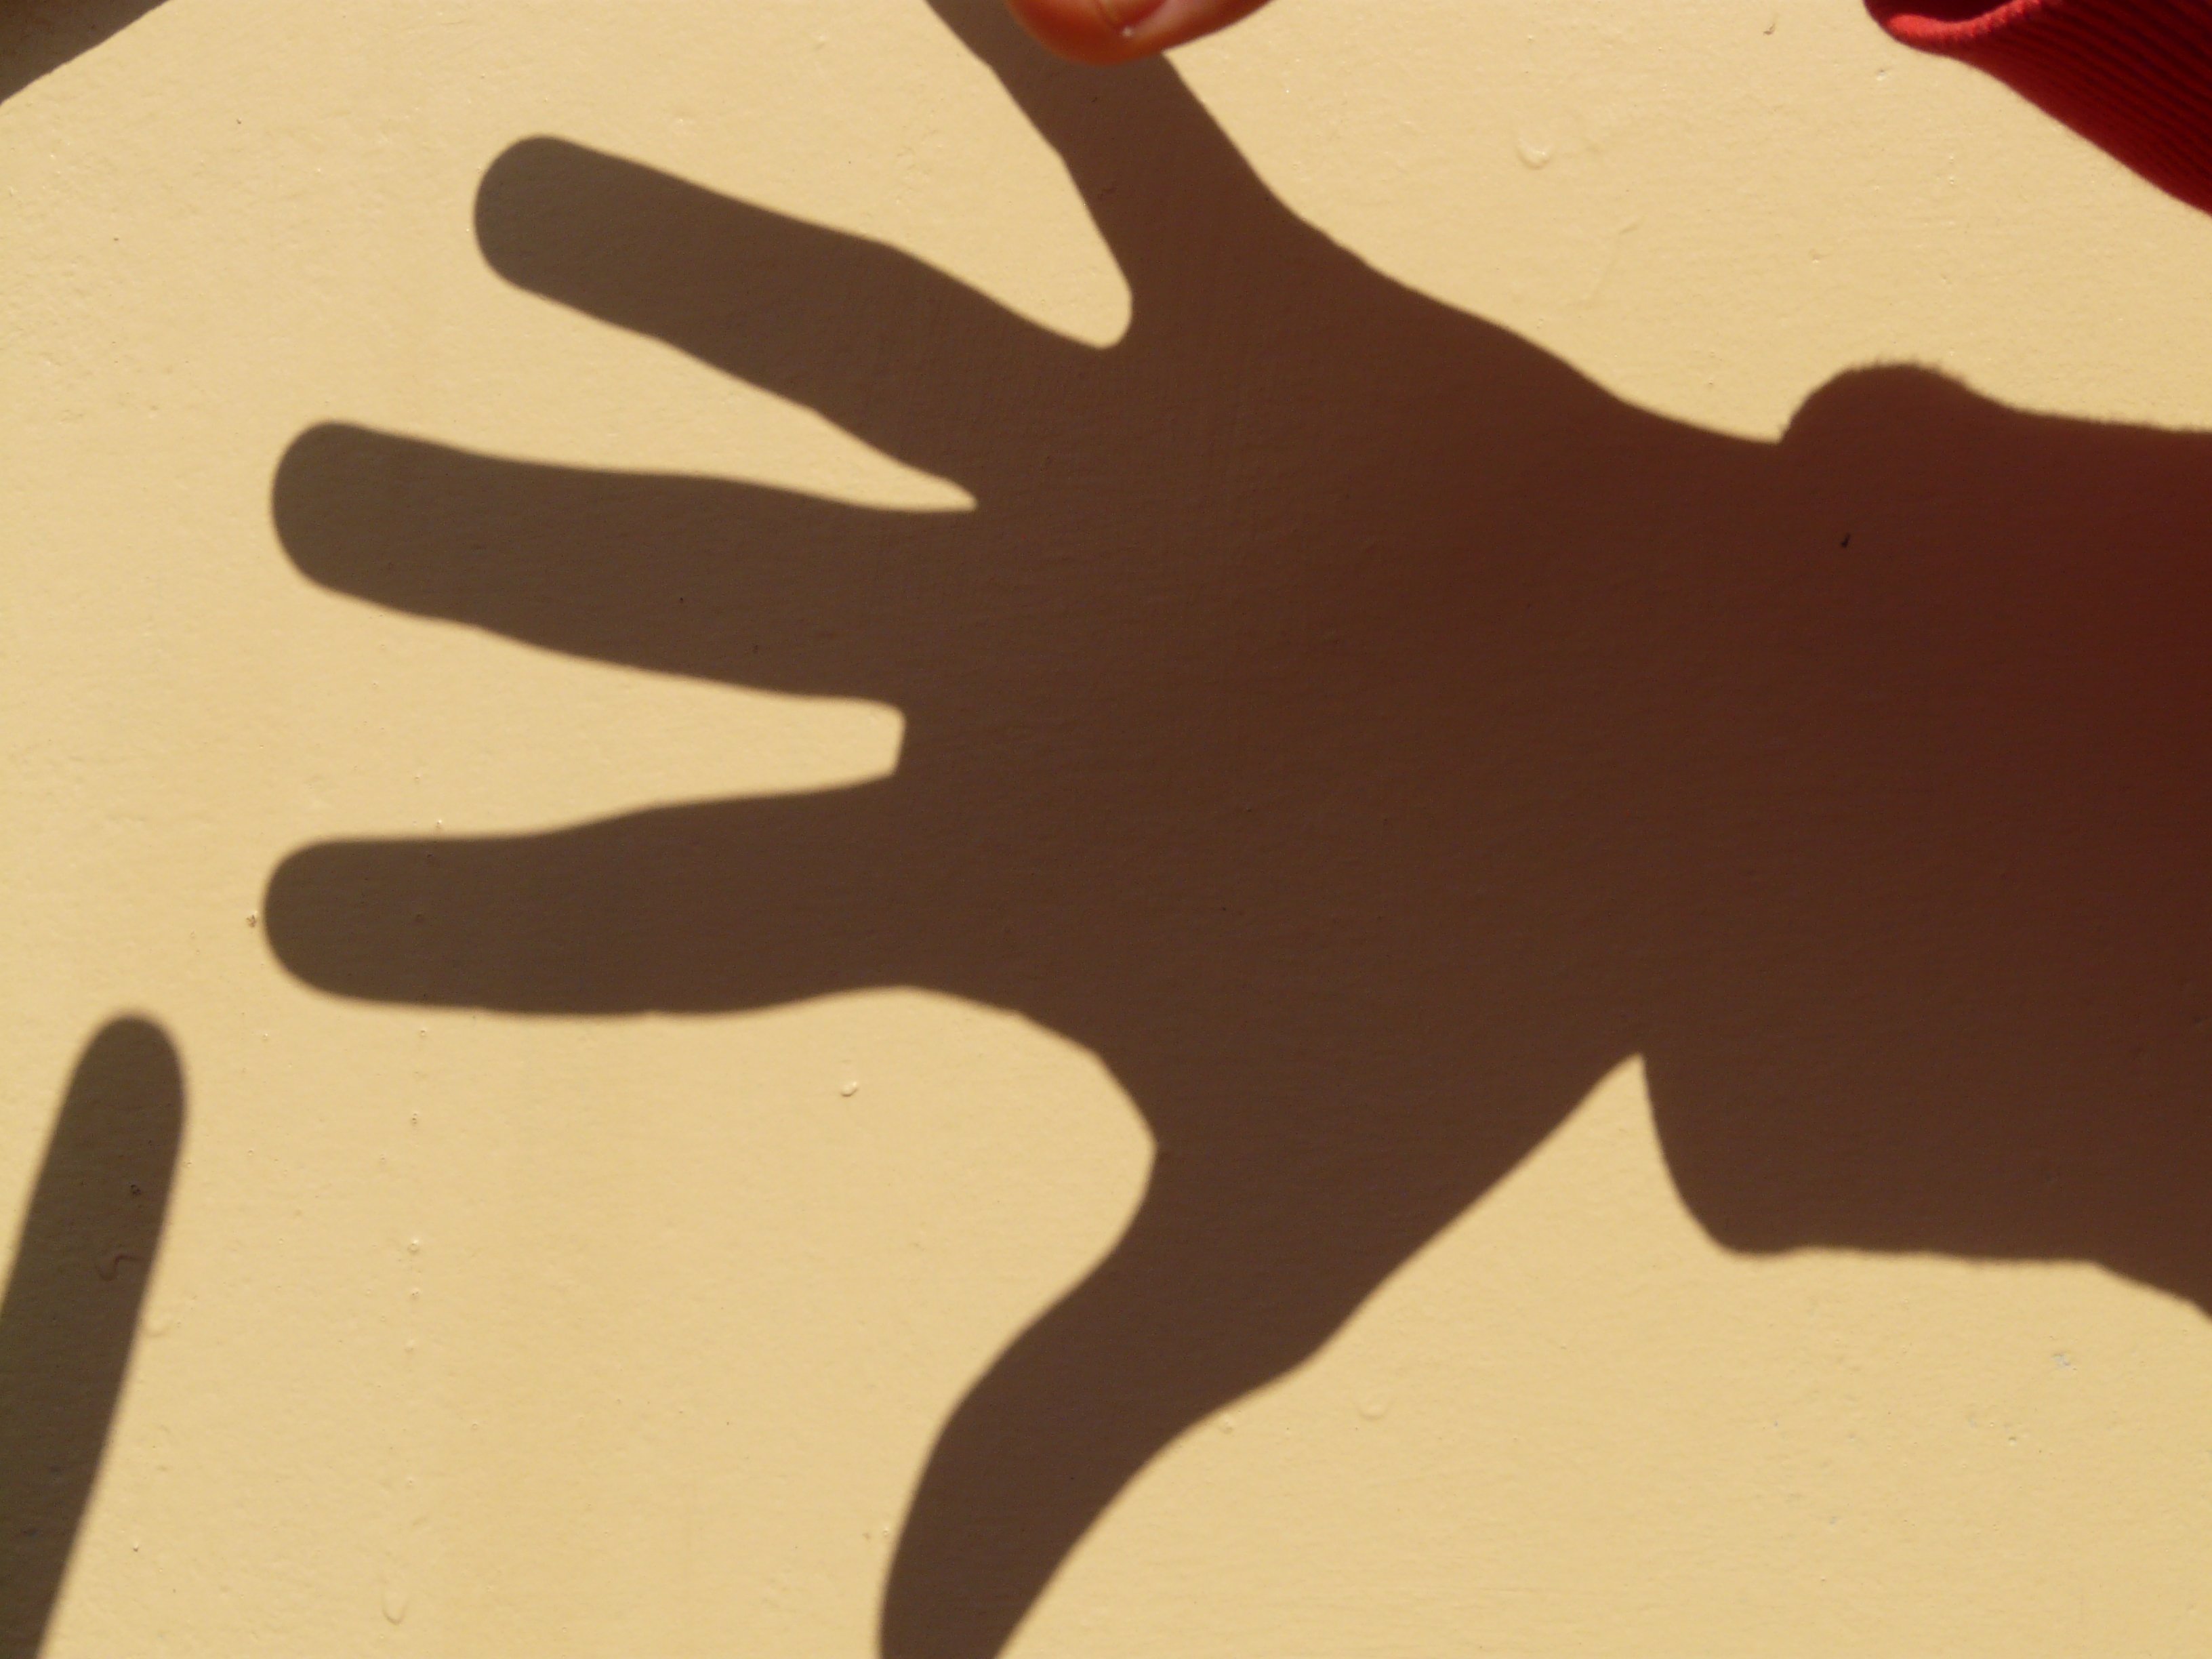
hand, silhouette, light, pattern, shadow, art, illustration, hands, shape, shadow play